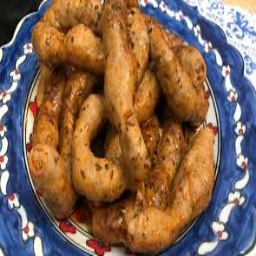
Label: stuffed_mumbar